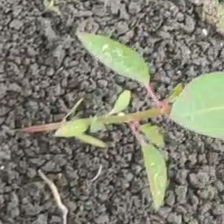
Weed species: Moti_dudhi(Euphorbia_geneculata_L)